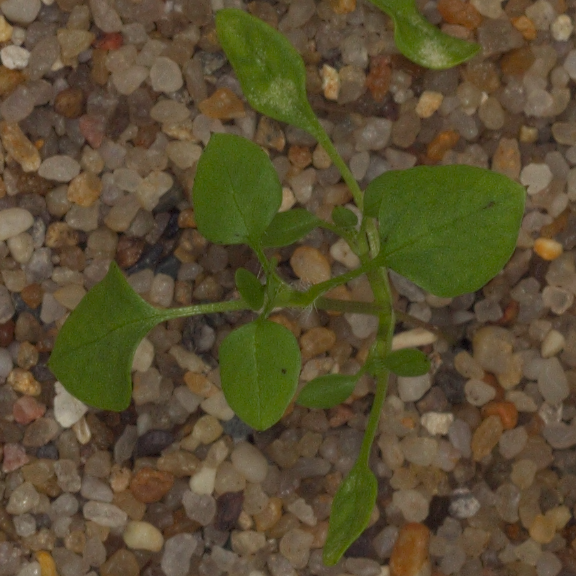
Label: common_chickweed